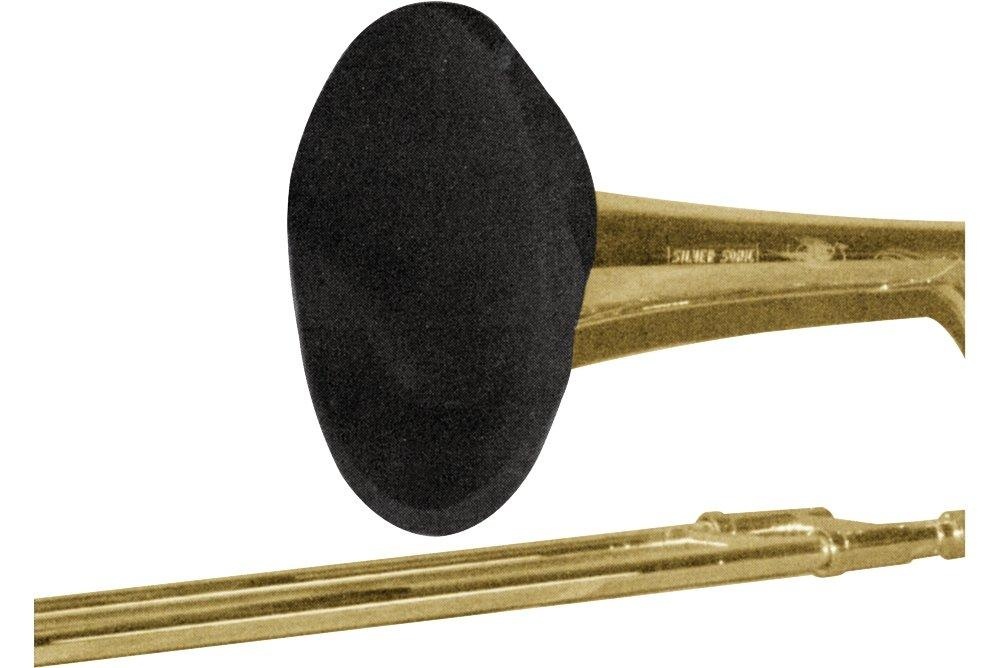
Softone Tenor Trombone Mute Large
Brand: SOFTONE
Softone Tenor Trombone Mute Large Whether you're practicing or performing, Softone mutes improve sound quality and create a variety of tones for trumpet, tenor trombone, and bass trombone. Made of soft, non-toxic neoprene, Softone mutes are lightweight and easy to use. They won't stain or scratch your bell, and they fold up easily for storage. Made of soft neoprene
Category: Arts & Entertainment > Hobbies & Creative Arts > Musical Instrument & Orchestra Accessories > Brass Instrument Accessories > Brass Instrument Mutes